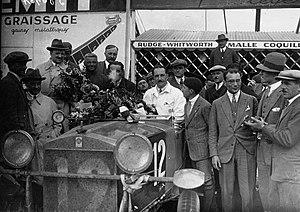
Christian Dauvergne, 8e des 24 Heures du Mans 1928 sur Itala Tipo 61 S 2L
Les 24 Heures du Mans 1928 sont la 6ᵉ édition de l'épreuve et se déroulent les 16 et 17 juin 1928 sur le circuit de la Sarthe.